Chola art and architecture

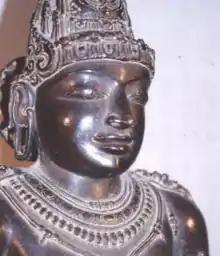
Detail of a Statue of Rajaraja Chola I at the Brihadisvara Temple

The Varadharaja Perumal Temple is dedicated to the Hindu god Maha Vishnu. It is located in Thirubuvanai, a village, located , in the outskirts of Puducherry. Constructed in the Dravidian style of architecture, the temple is a storehouse of Chola architecture and built by Parantaka I (907-950 CE). The temple has inscriptions from the time of Parantaka I, Rajaraja Chola (985–1014 CE), Rajadhiraja I (c. 1048 CE) and is indicated as an educational institution operating in the temple teaching the "Vedas" and "Shastras". There is also mention of the remuneration to the teachers and students in the form of paddy. The temple is maintained and administered by the Archaeological Survey of India as a protected monument.